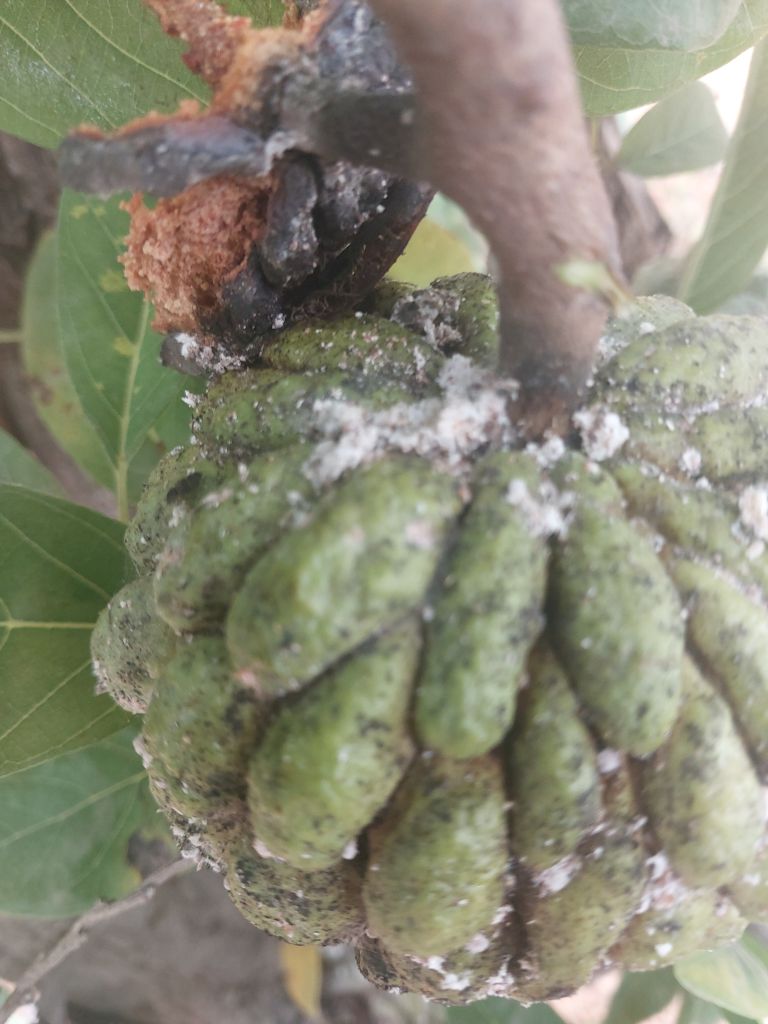
Disease label: Leaf spot on fruit